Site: brandenburg
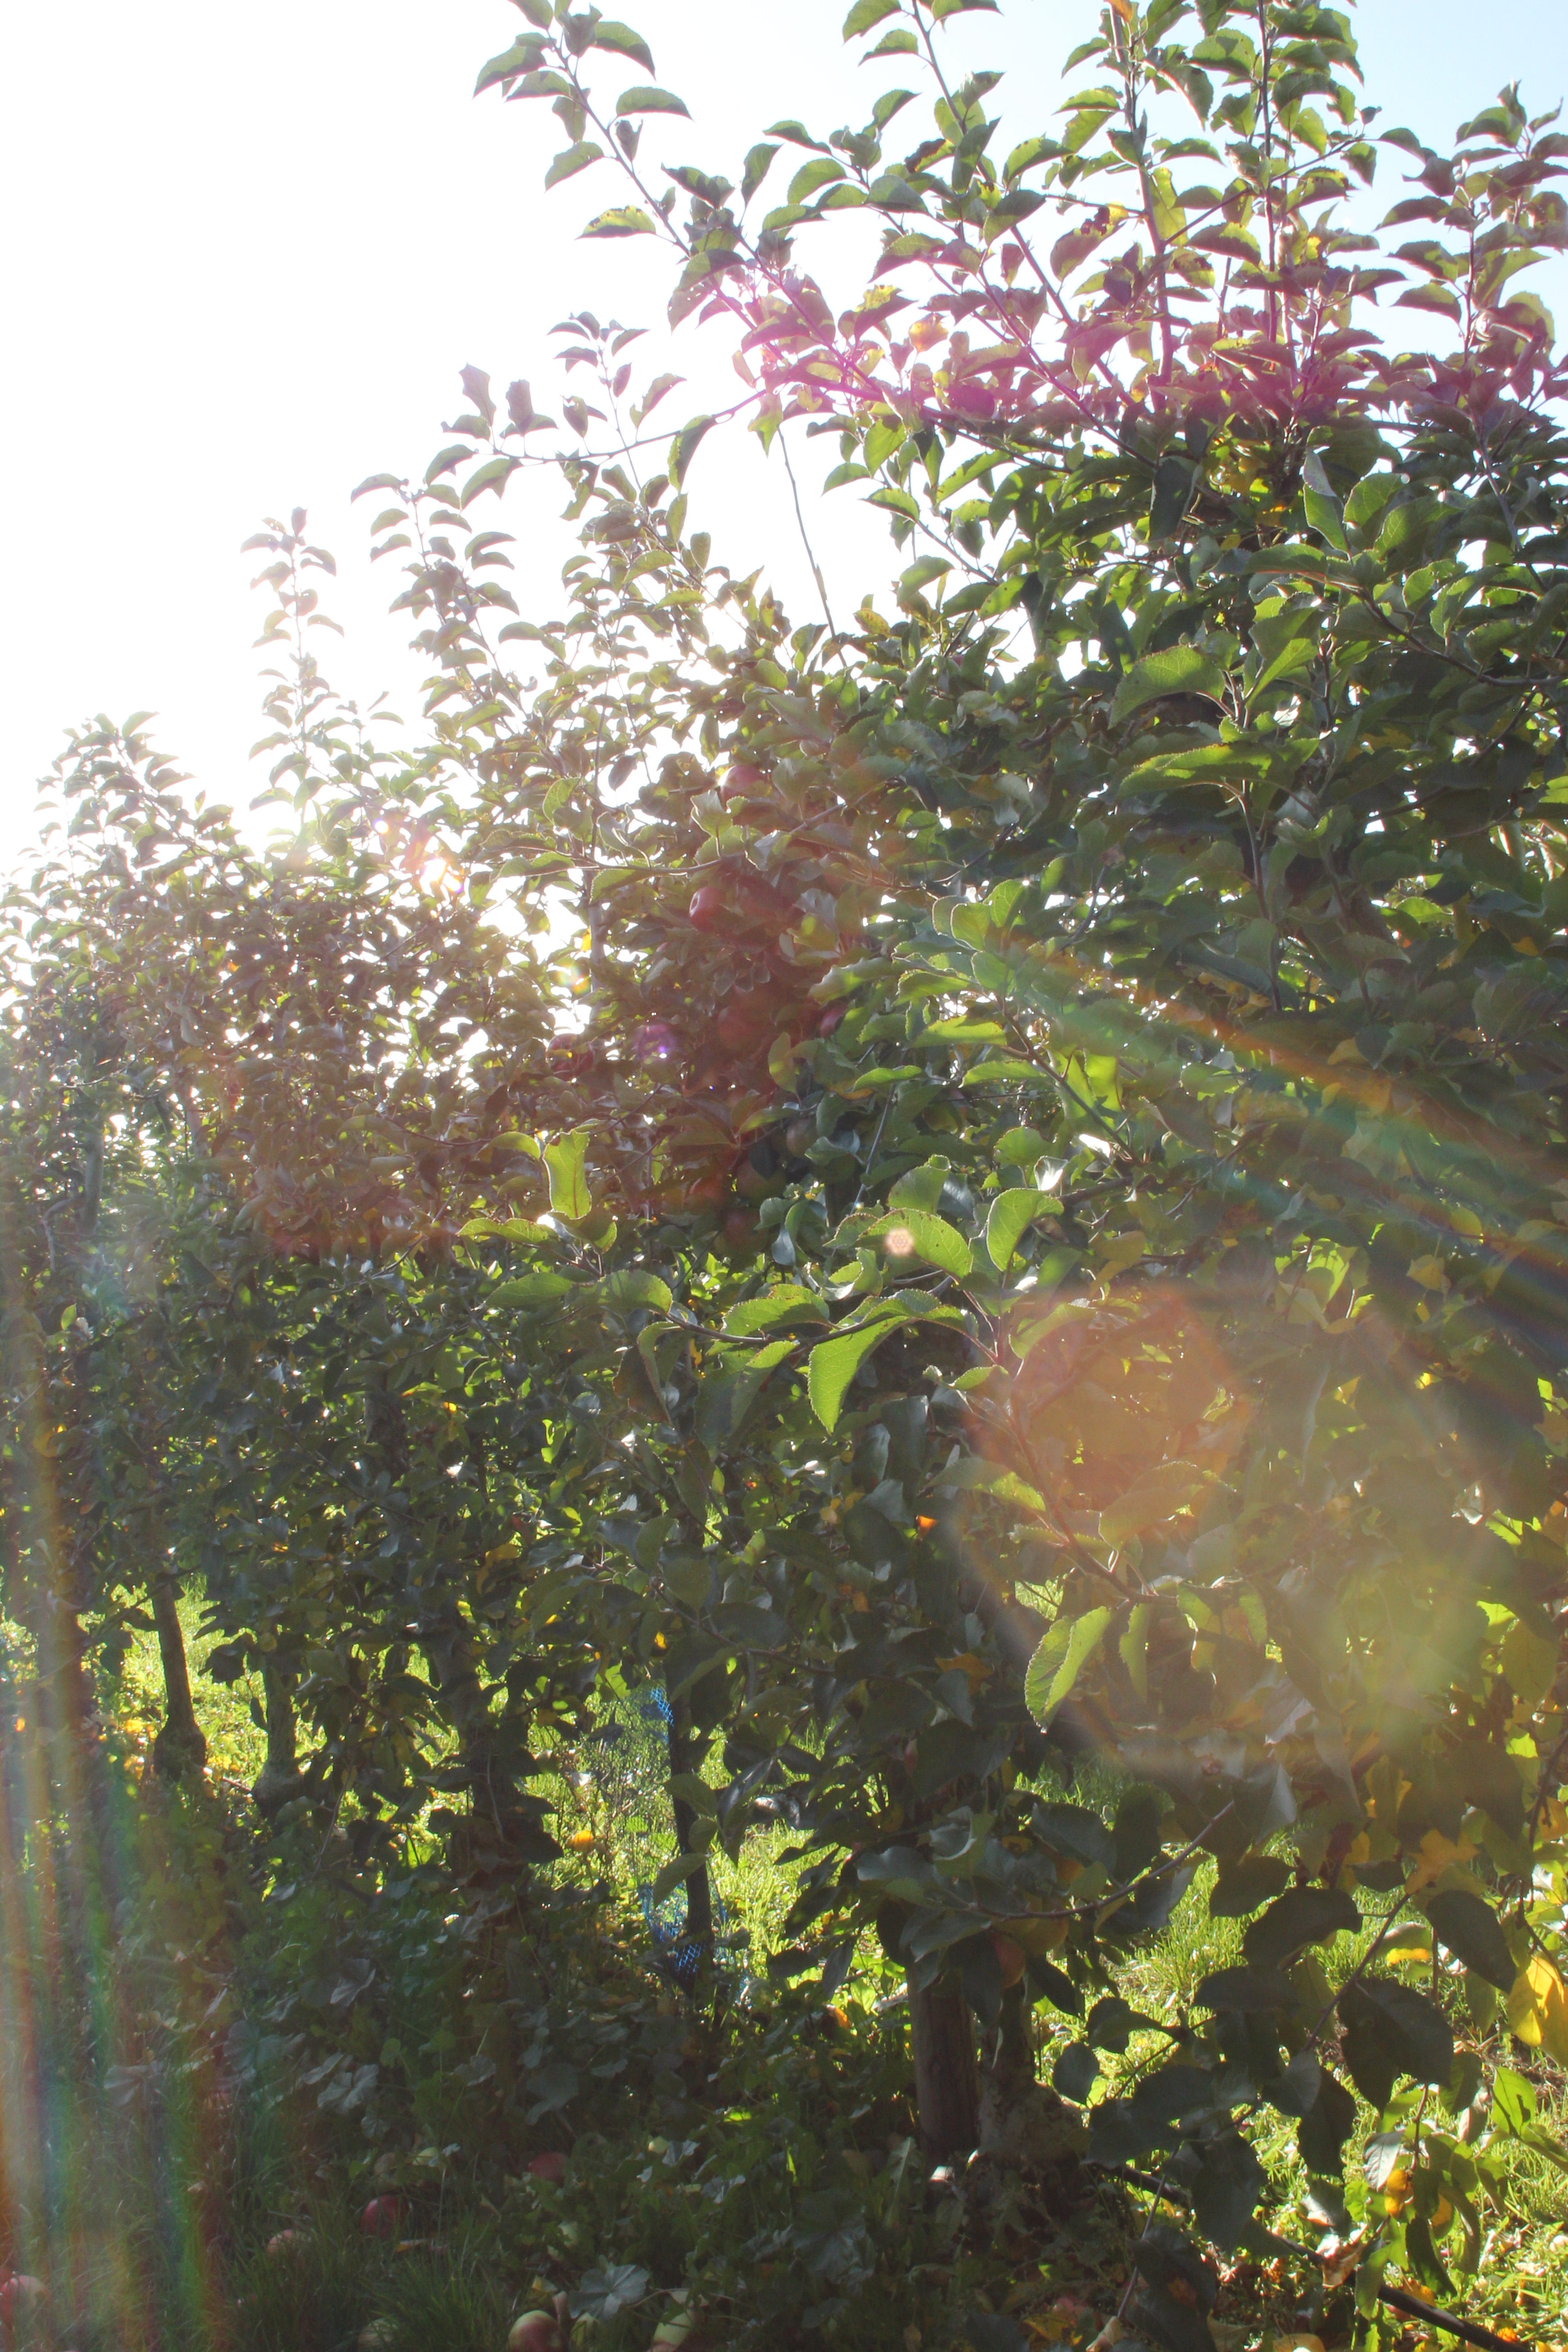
Growth stage (BBCH 91): Senescence, beginning of dormancy